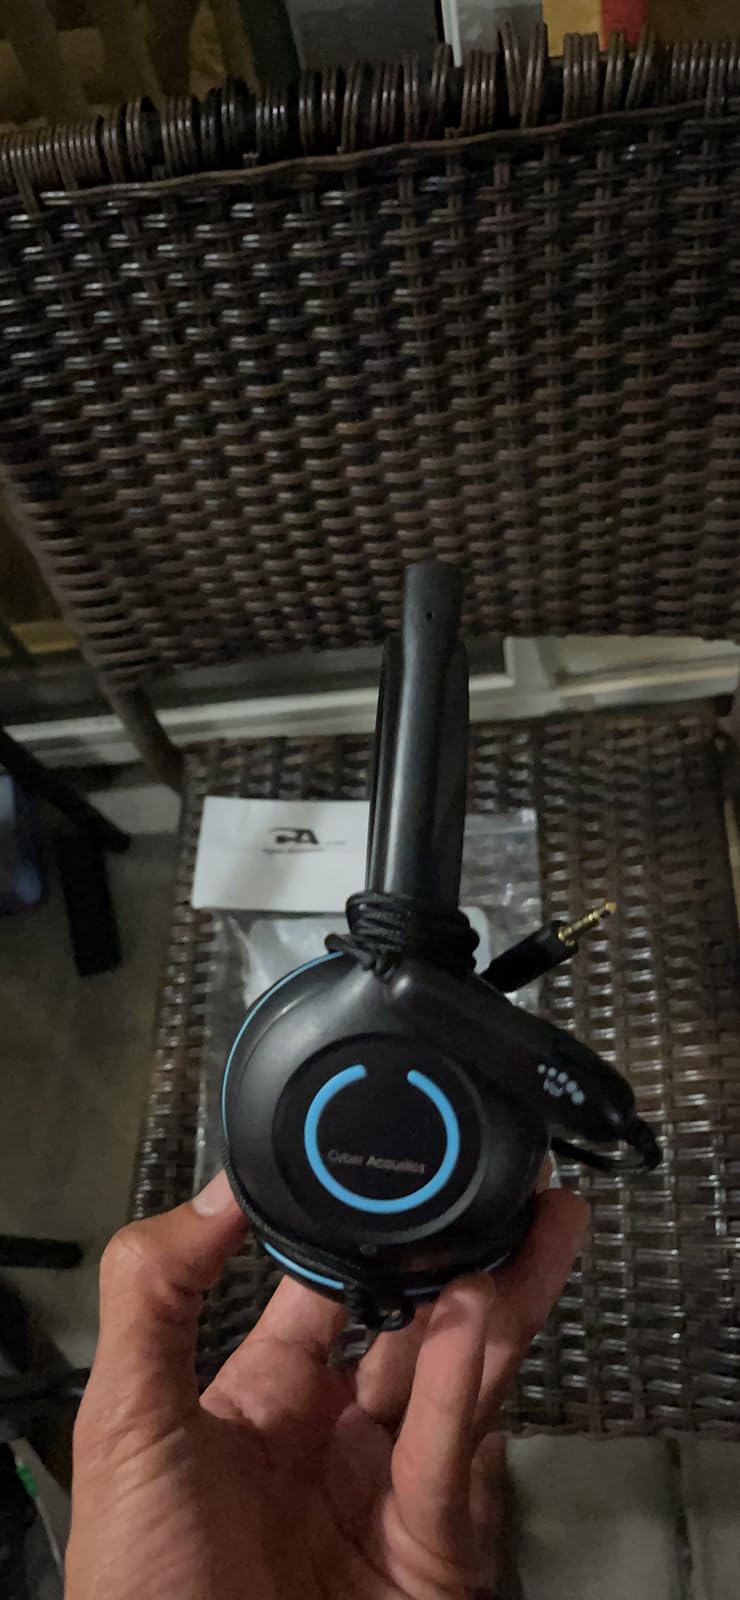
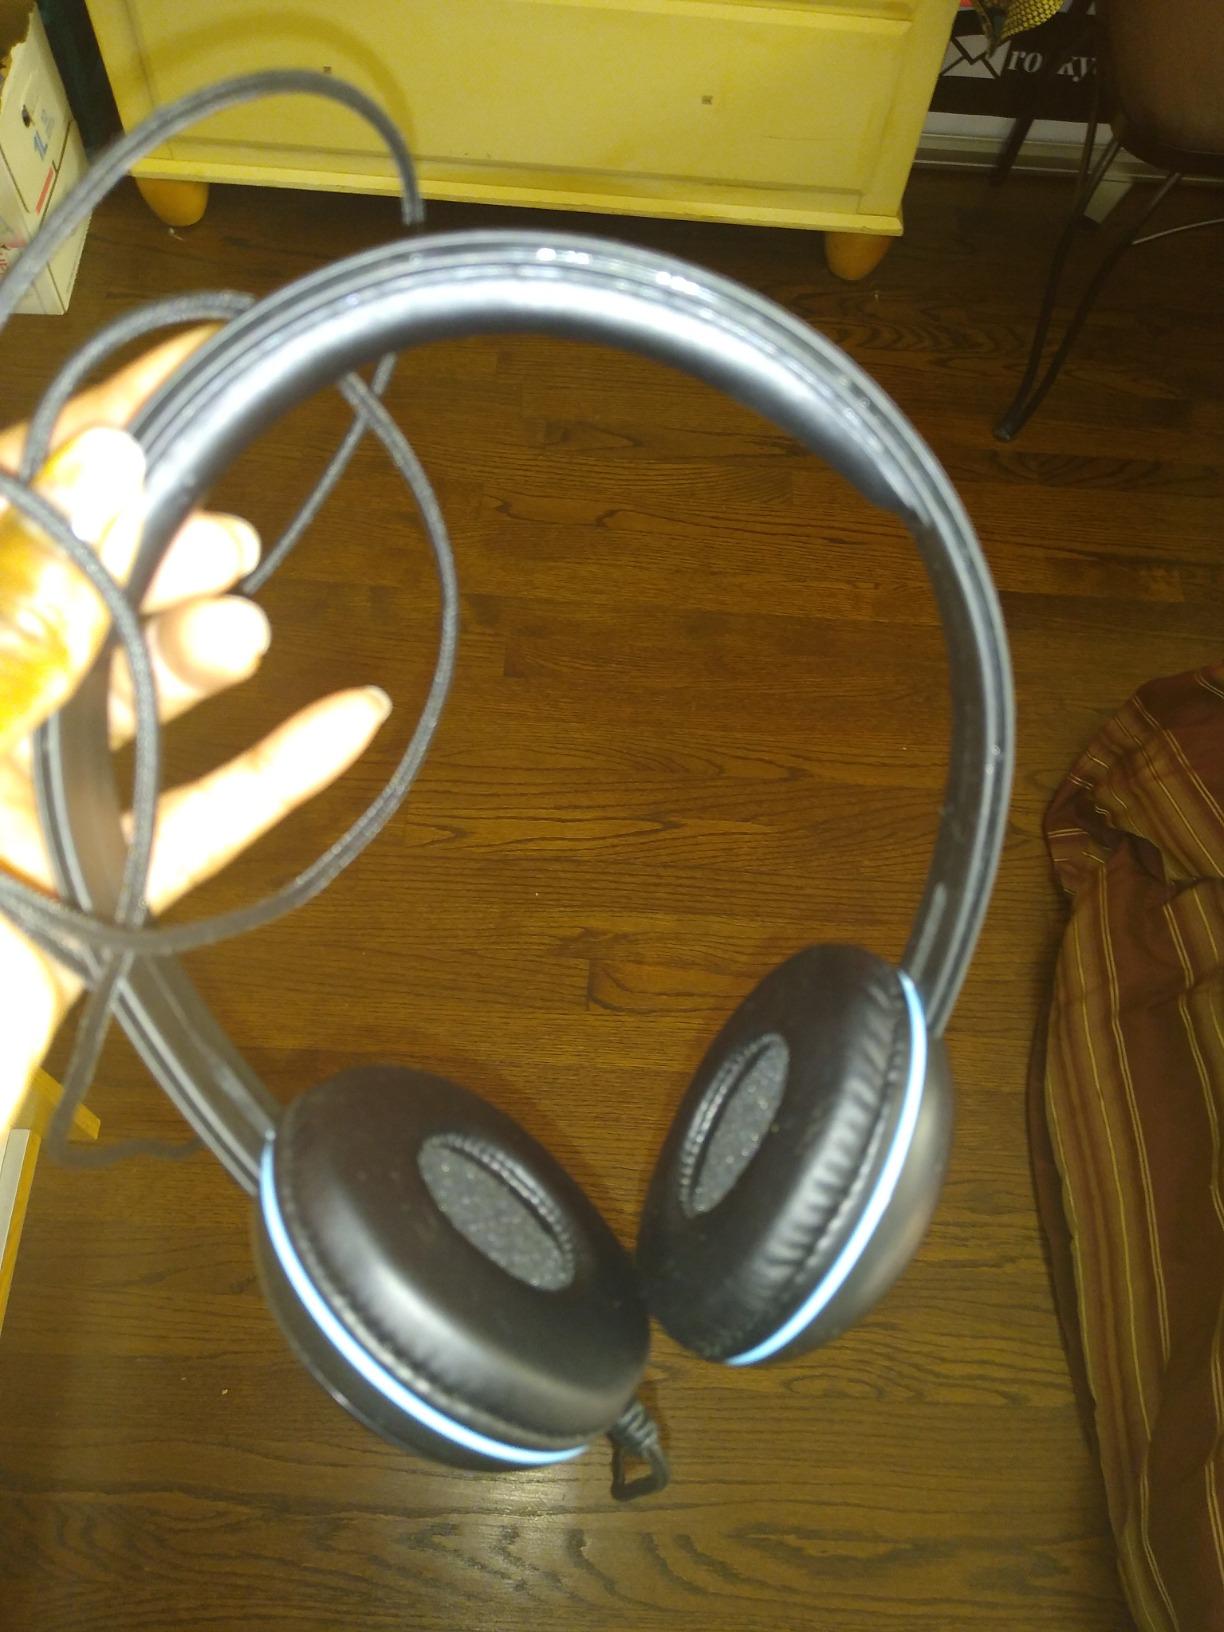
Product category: headphones
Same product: yes